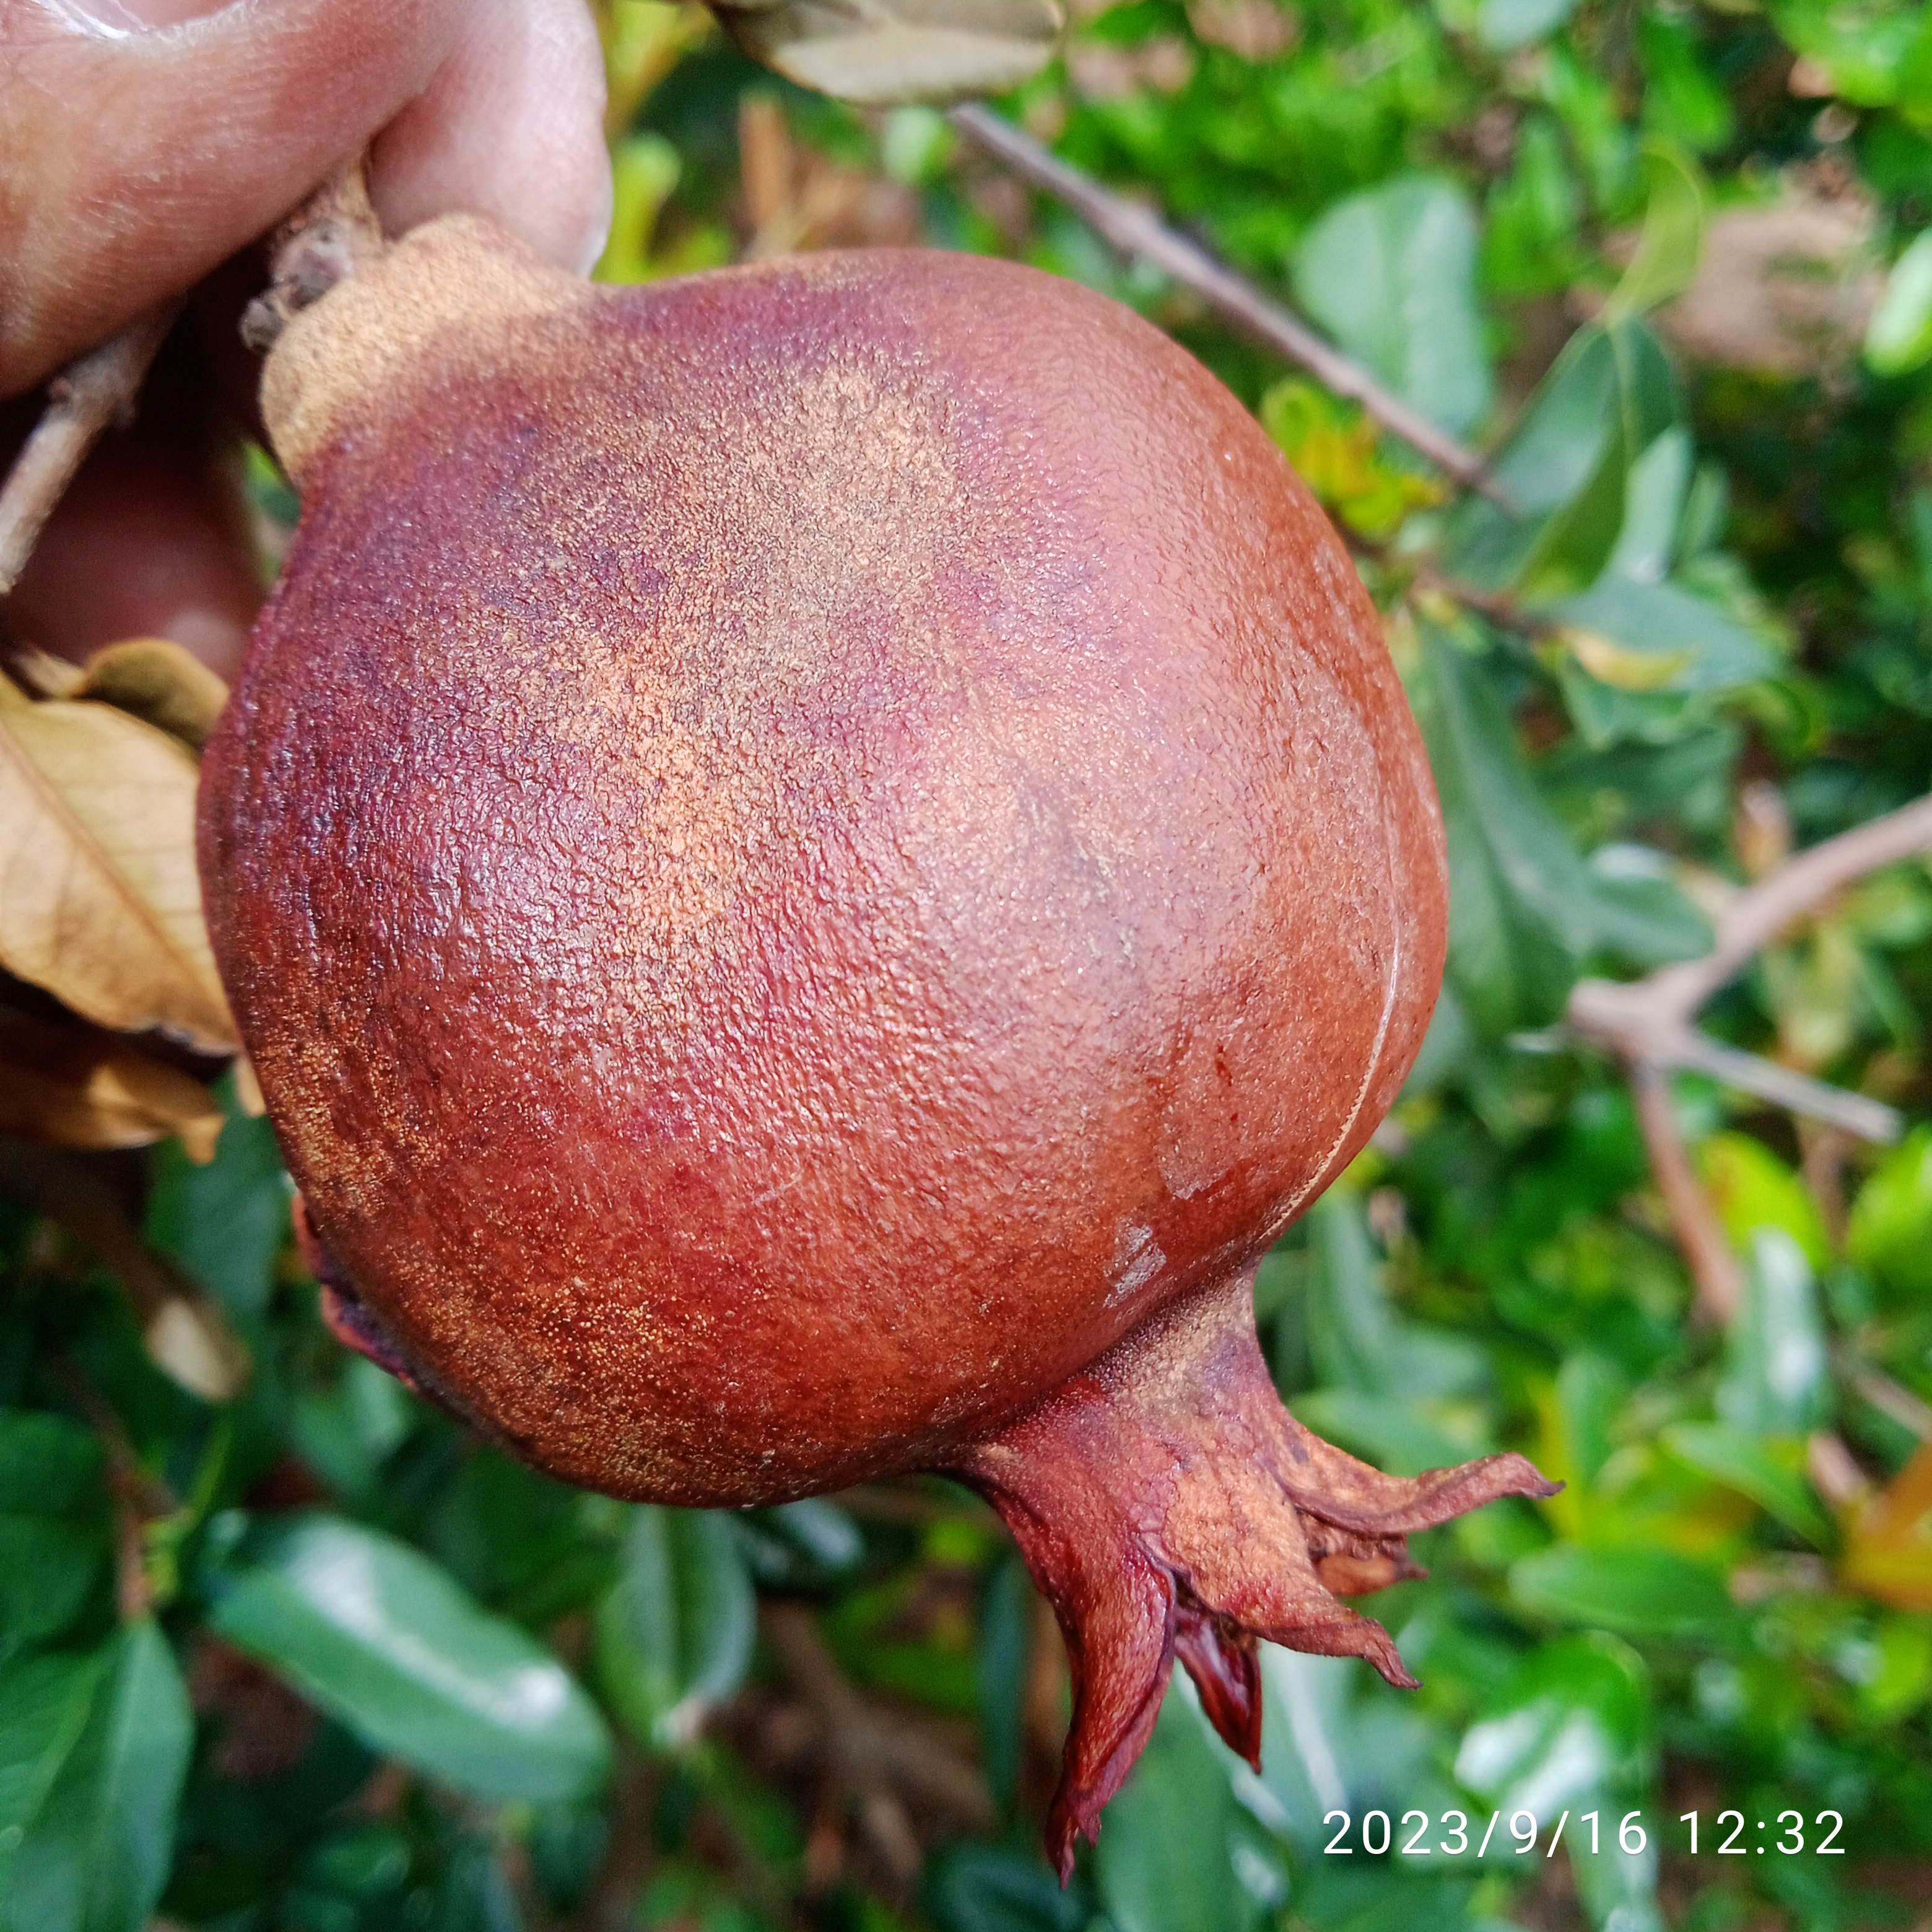
Label: Alternaria